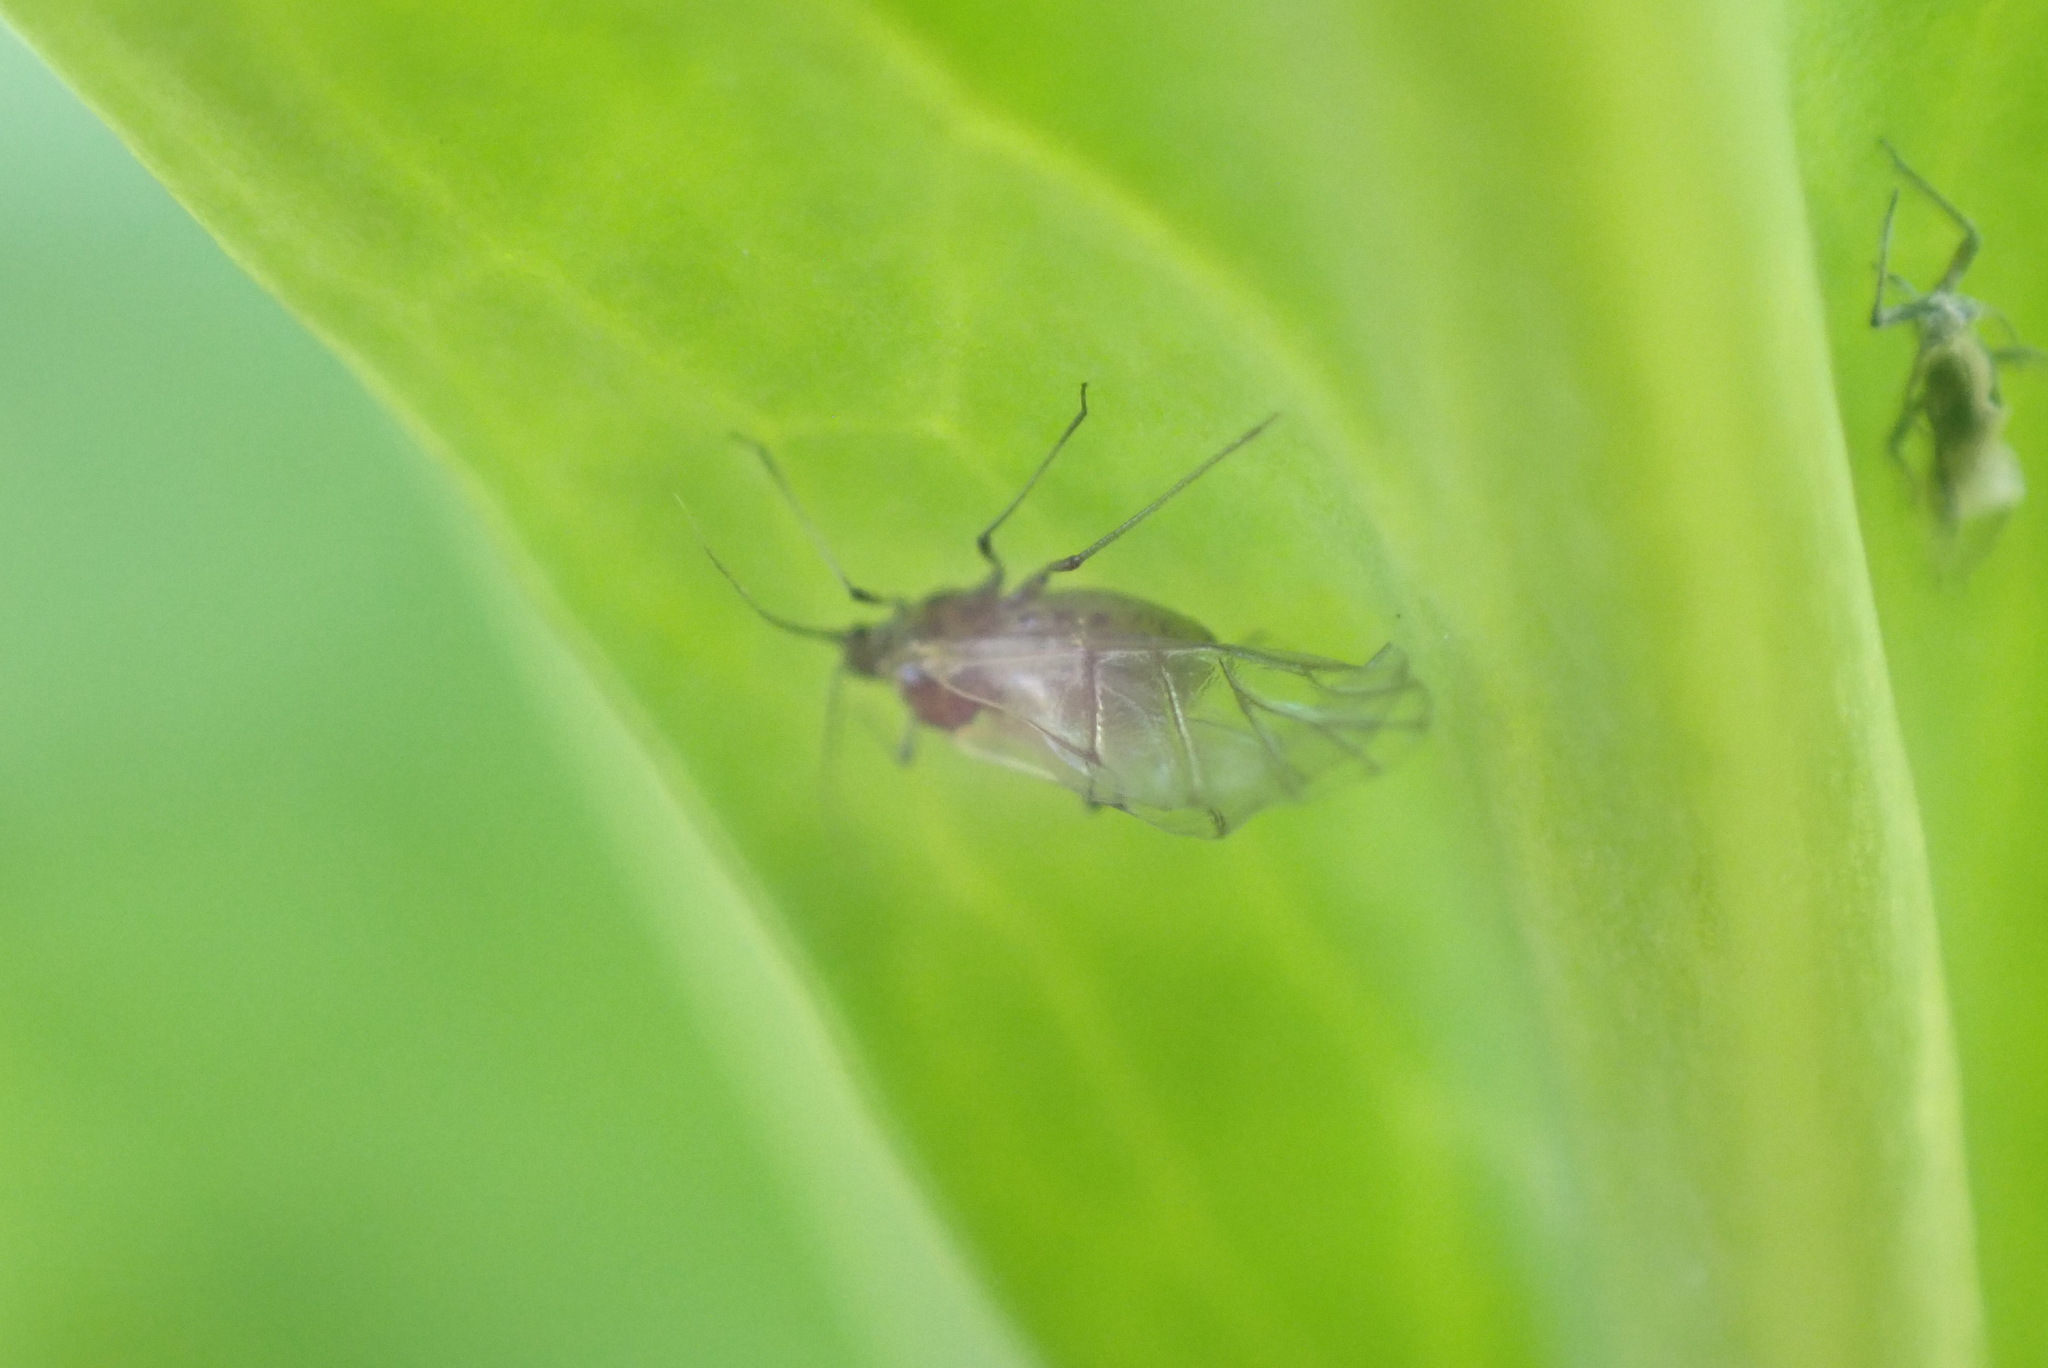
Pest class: cabbage_aphid